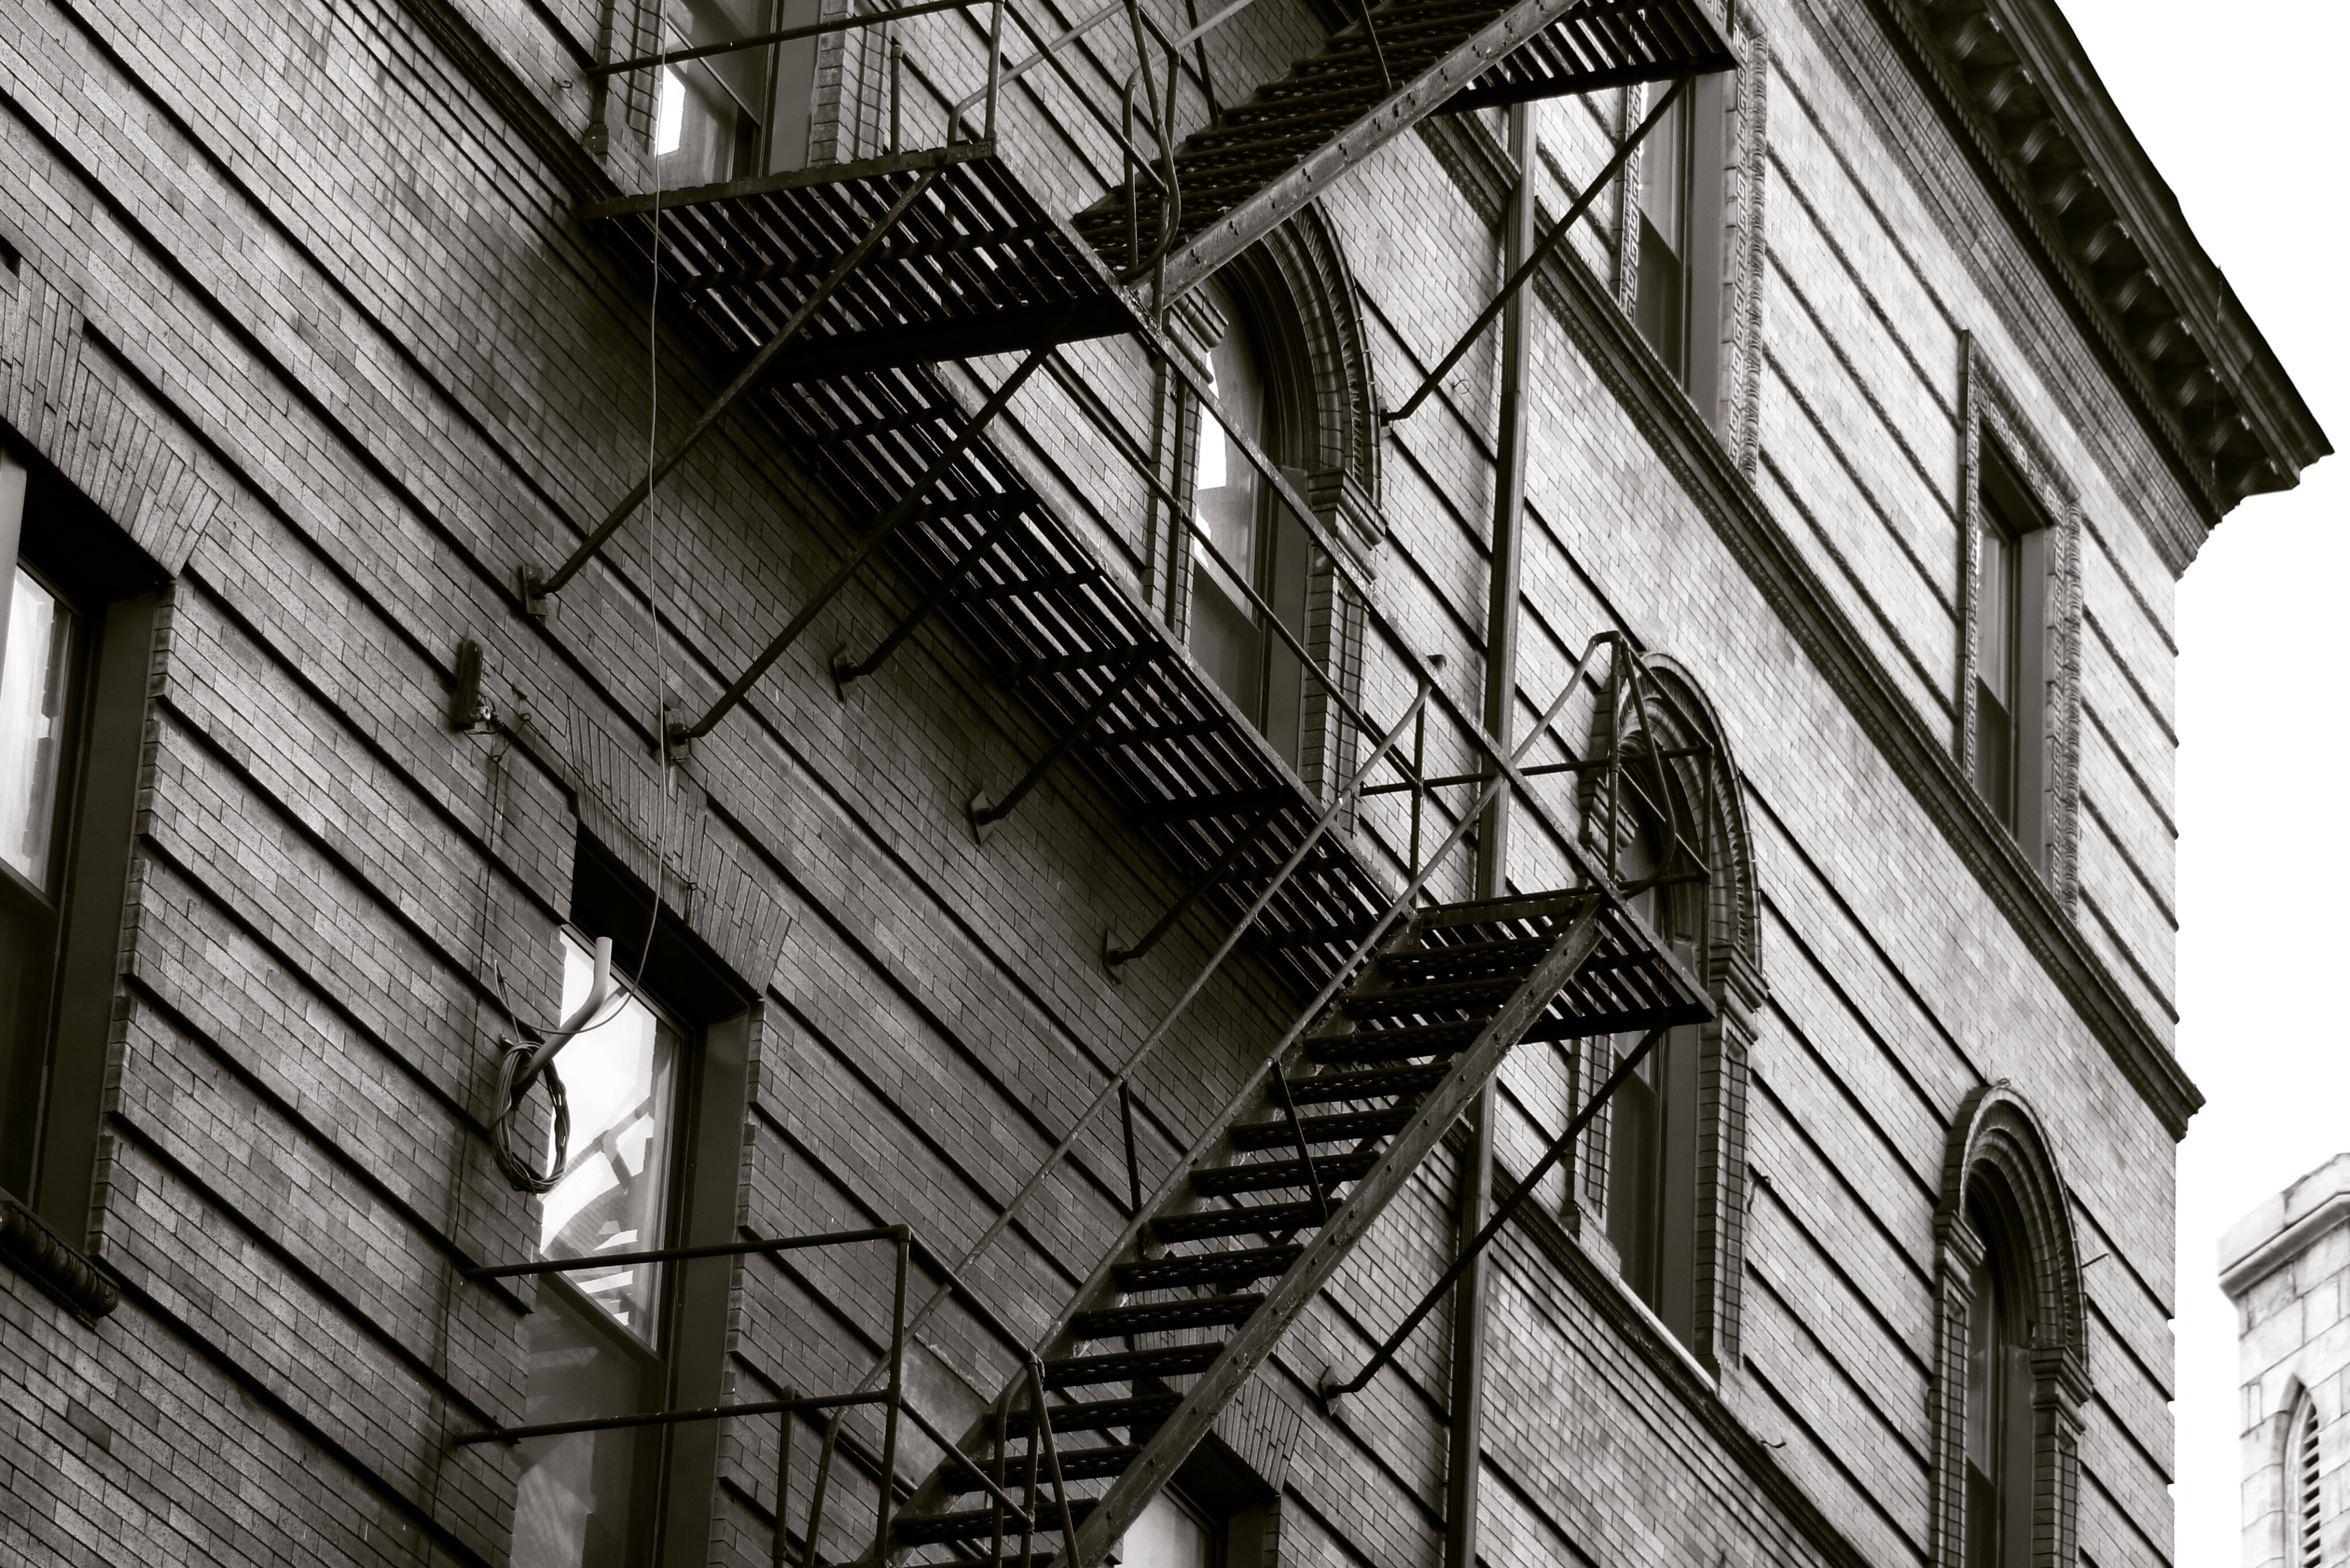
black and white, architecture, roof, skyscraper, facade, monochrome, urban area, monochrome photography